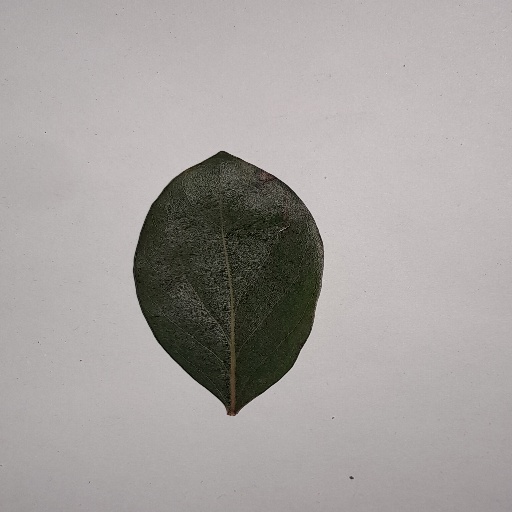
Species: Camphor
Leaf condition: Bacterial Spot